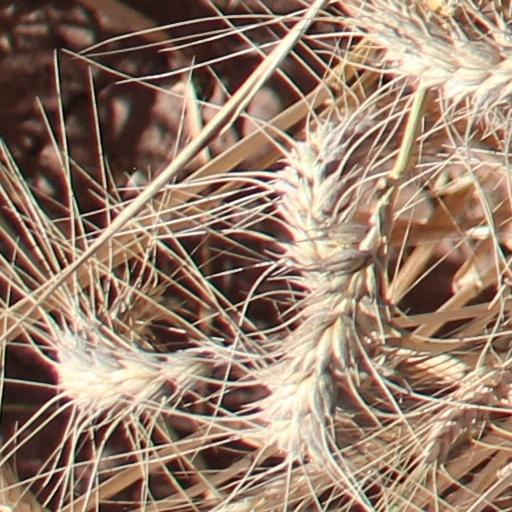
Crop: wheat